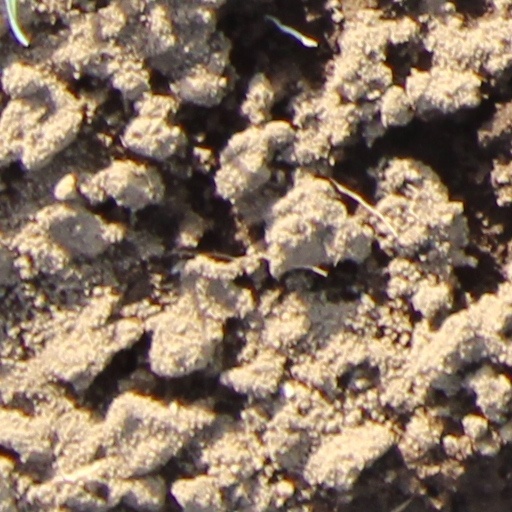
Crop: wheat